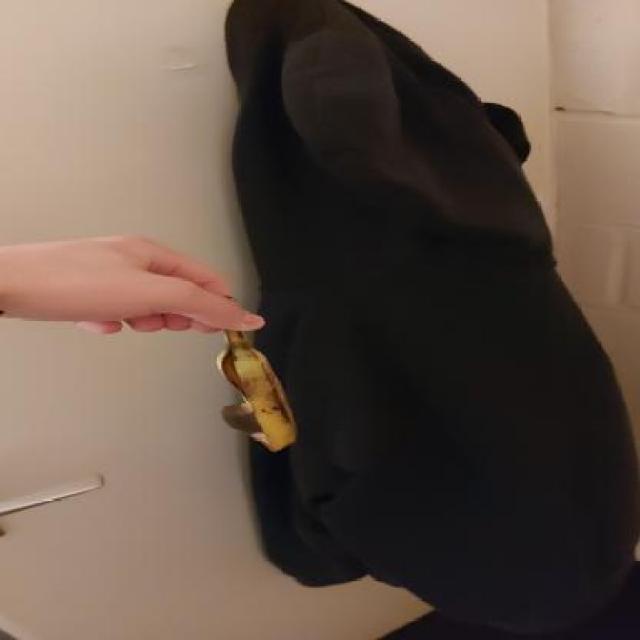
Label: bananas